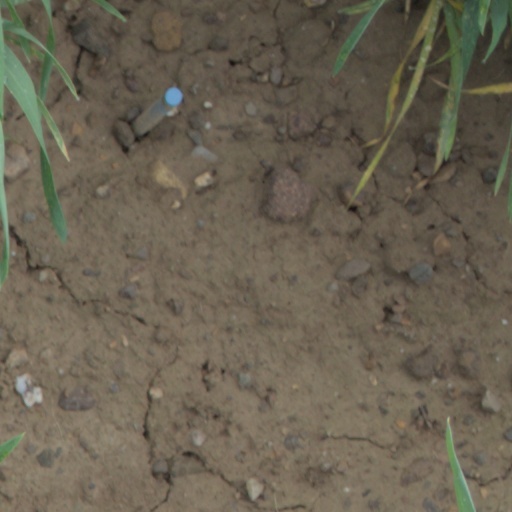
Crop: wheat